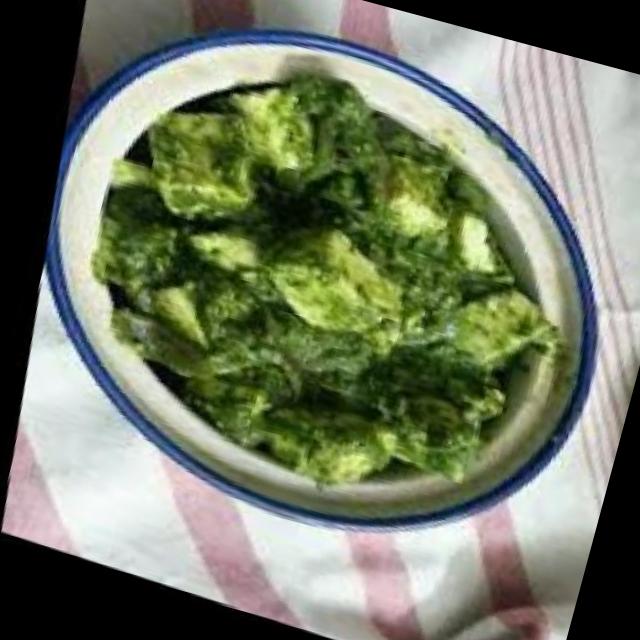
Dish: palak_paneer